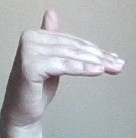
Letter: khaa